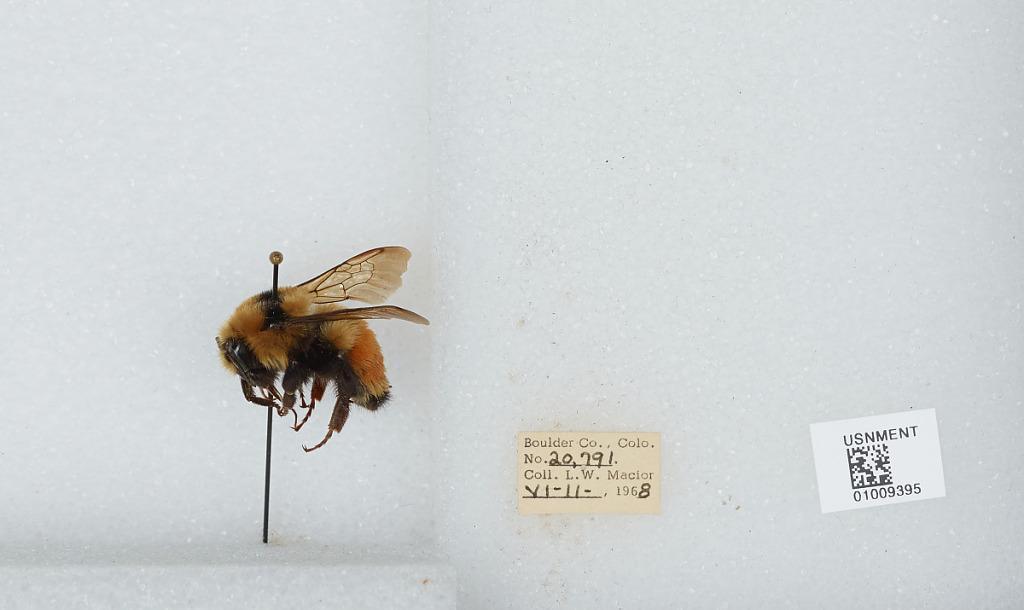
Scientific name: Bombus (Pyrobombus) huntii Greene
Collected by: L. Macior
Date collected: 1968-6-11
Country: United States
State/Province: Colorado
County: Boulder
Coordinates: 40.09, -105.36